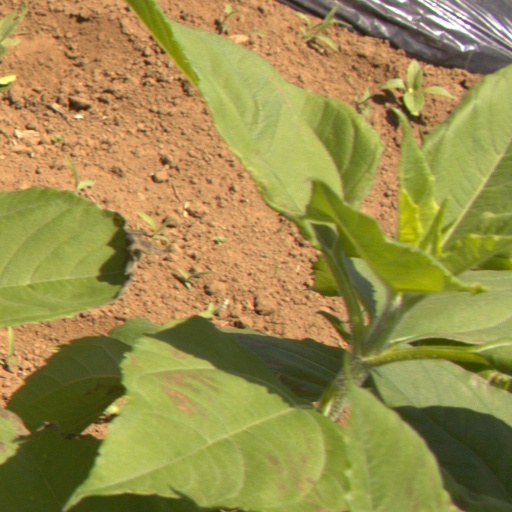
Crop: Jerusalem artichoke